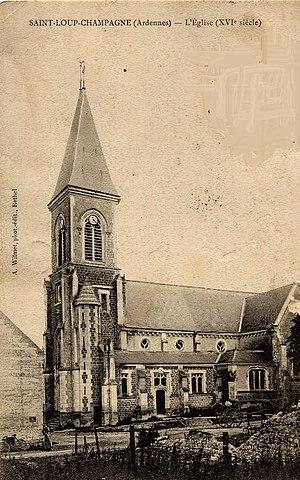
Saint-Loup-en-Champagne
Le village de Saint-Loup-en-Champagne est une commune française, située dans le département des Ardennes, en région Grand Est.